Jim Gary

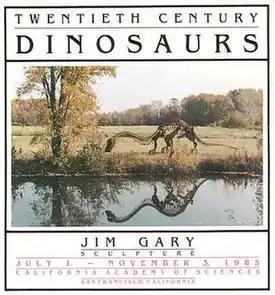
Poster for 1985 solo show of "Jim Gary's Twentieth Century Dinosaurs" at the California Academy of Sciences that ran from July 1 to November 3

A four-month-long museum solo show of his sculpture exhibition was held from July–November 1985 at the California Academy of Sciences in San Francisco, California. This exhibition was also used as the setting for significant portions of the 1986 film, "Howard the Duck", a science fiction comedy produced by George Lucas.